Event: Nepal Earthquake
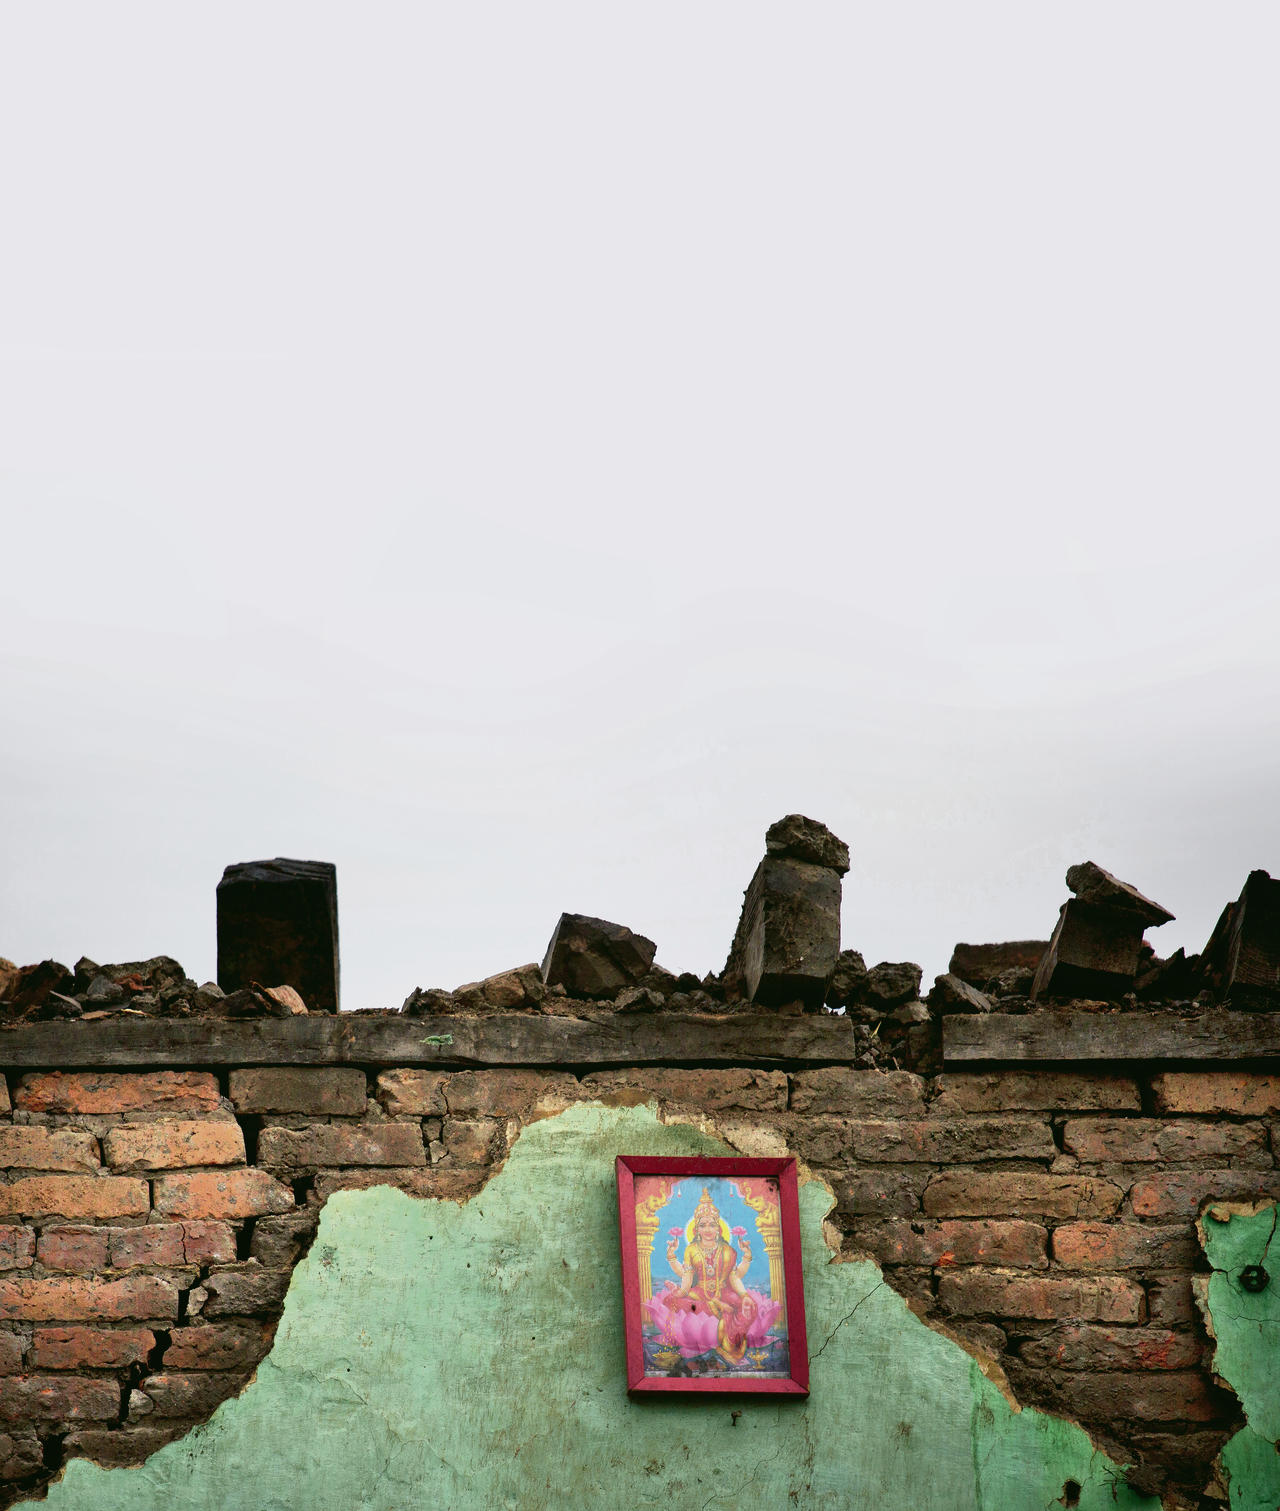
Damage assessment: damage